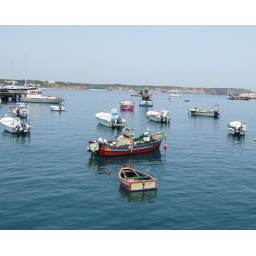
The colorful boats in the marina.